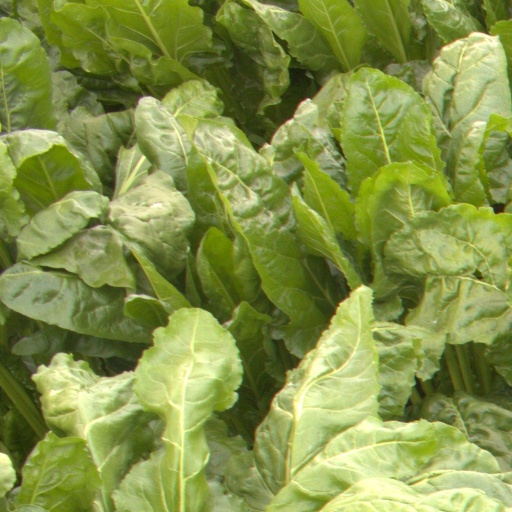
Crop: sugar beet